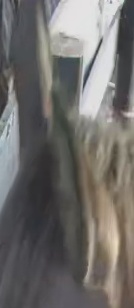
Face region: ears (position_of_ears)
Pain indicator: not_present